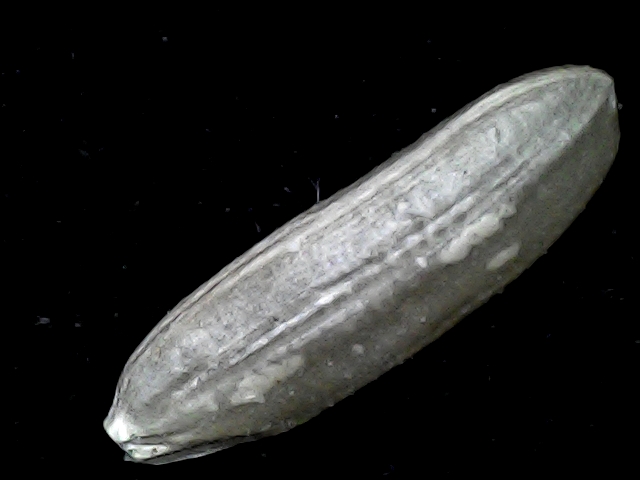
Rice variety: BD72